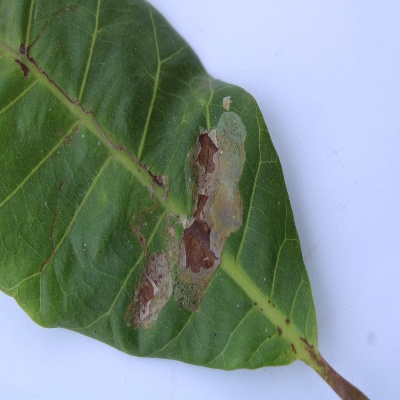
Crop: Cashew
Condition: leaf miner